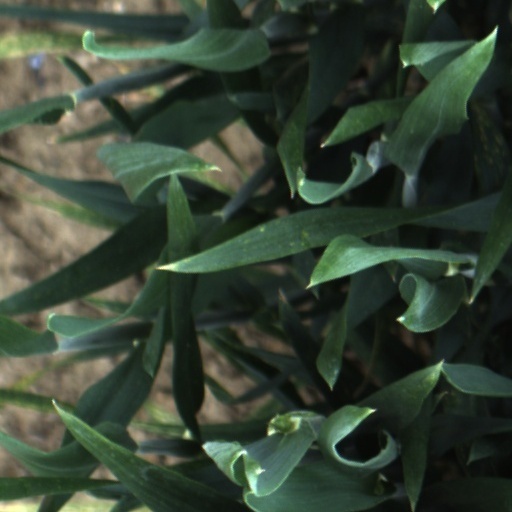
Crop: wheat